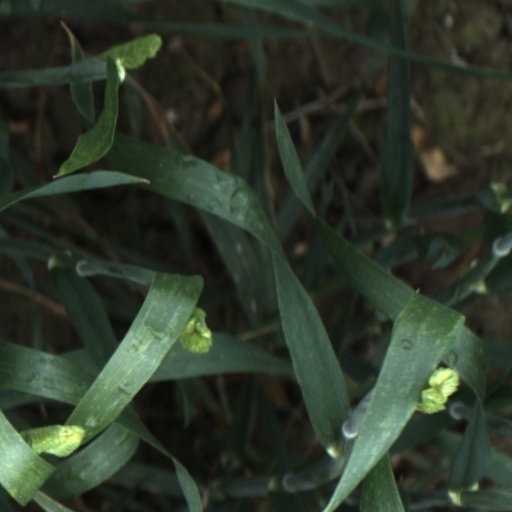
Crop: wheat